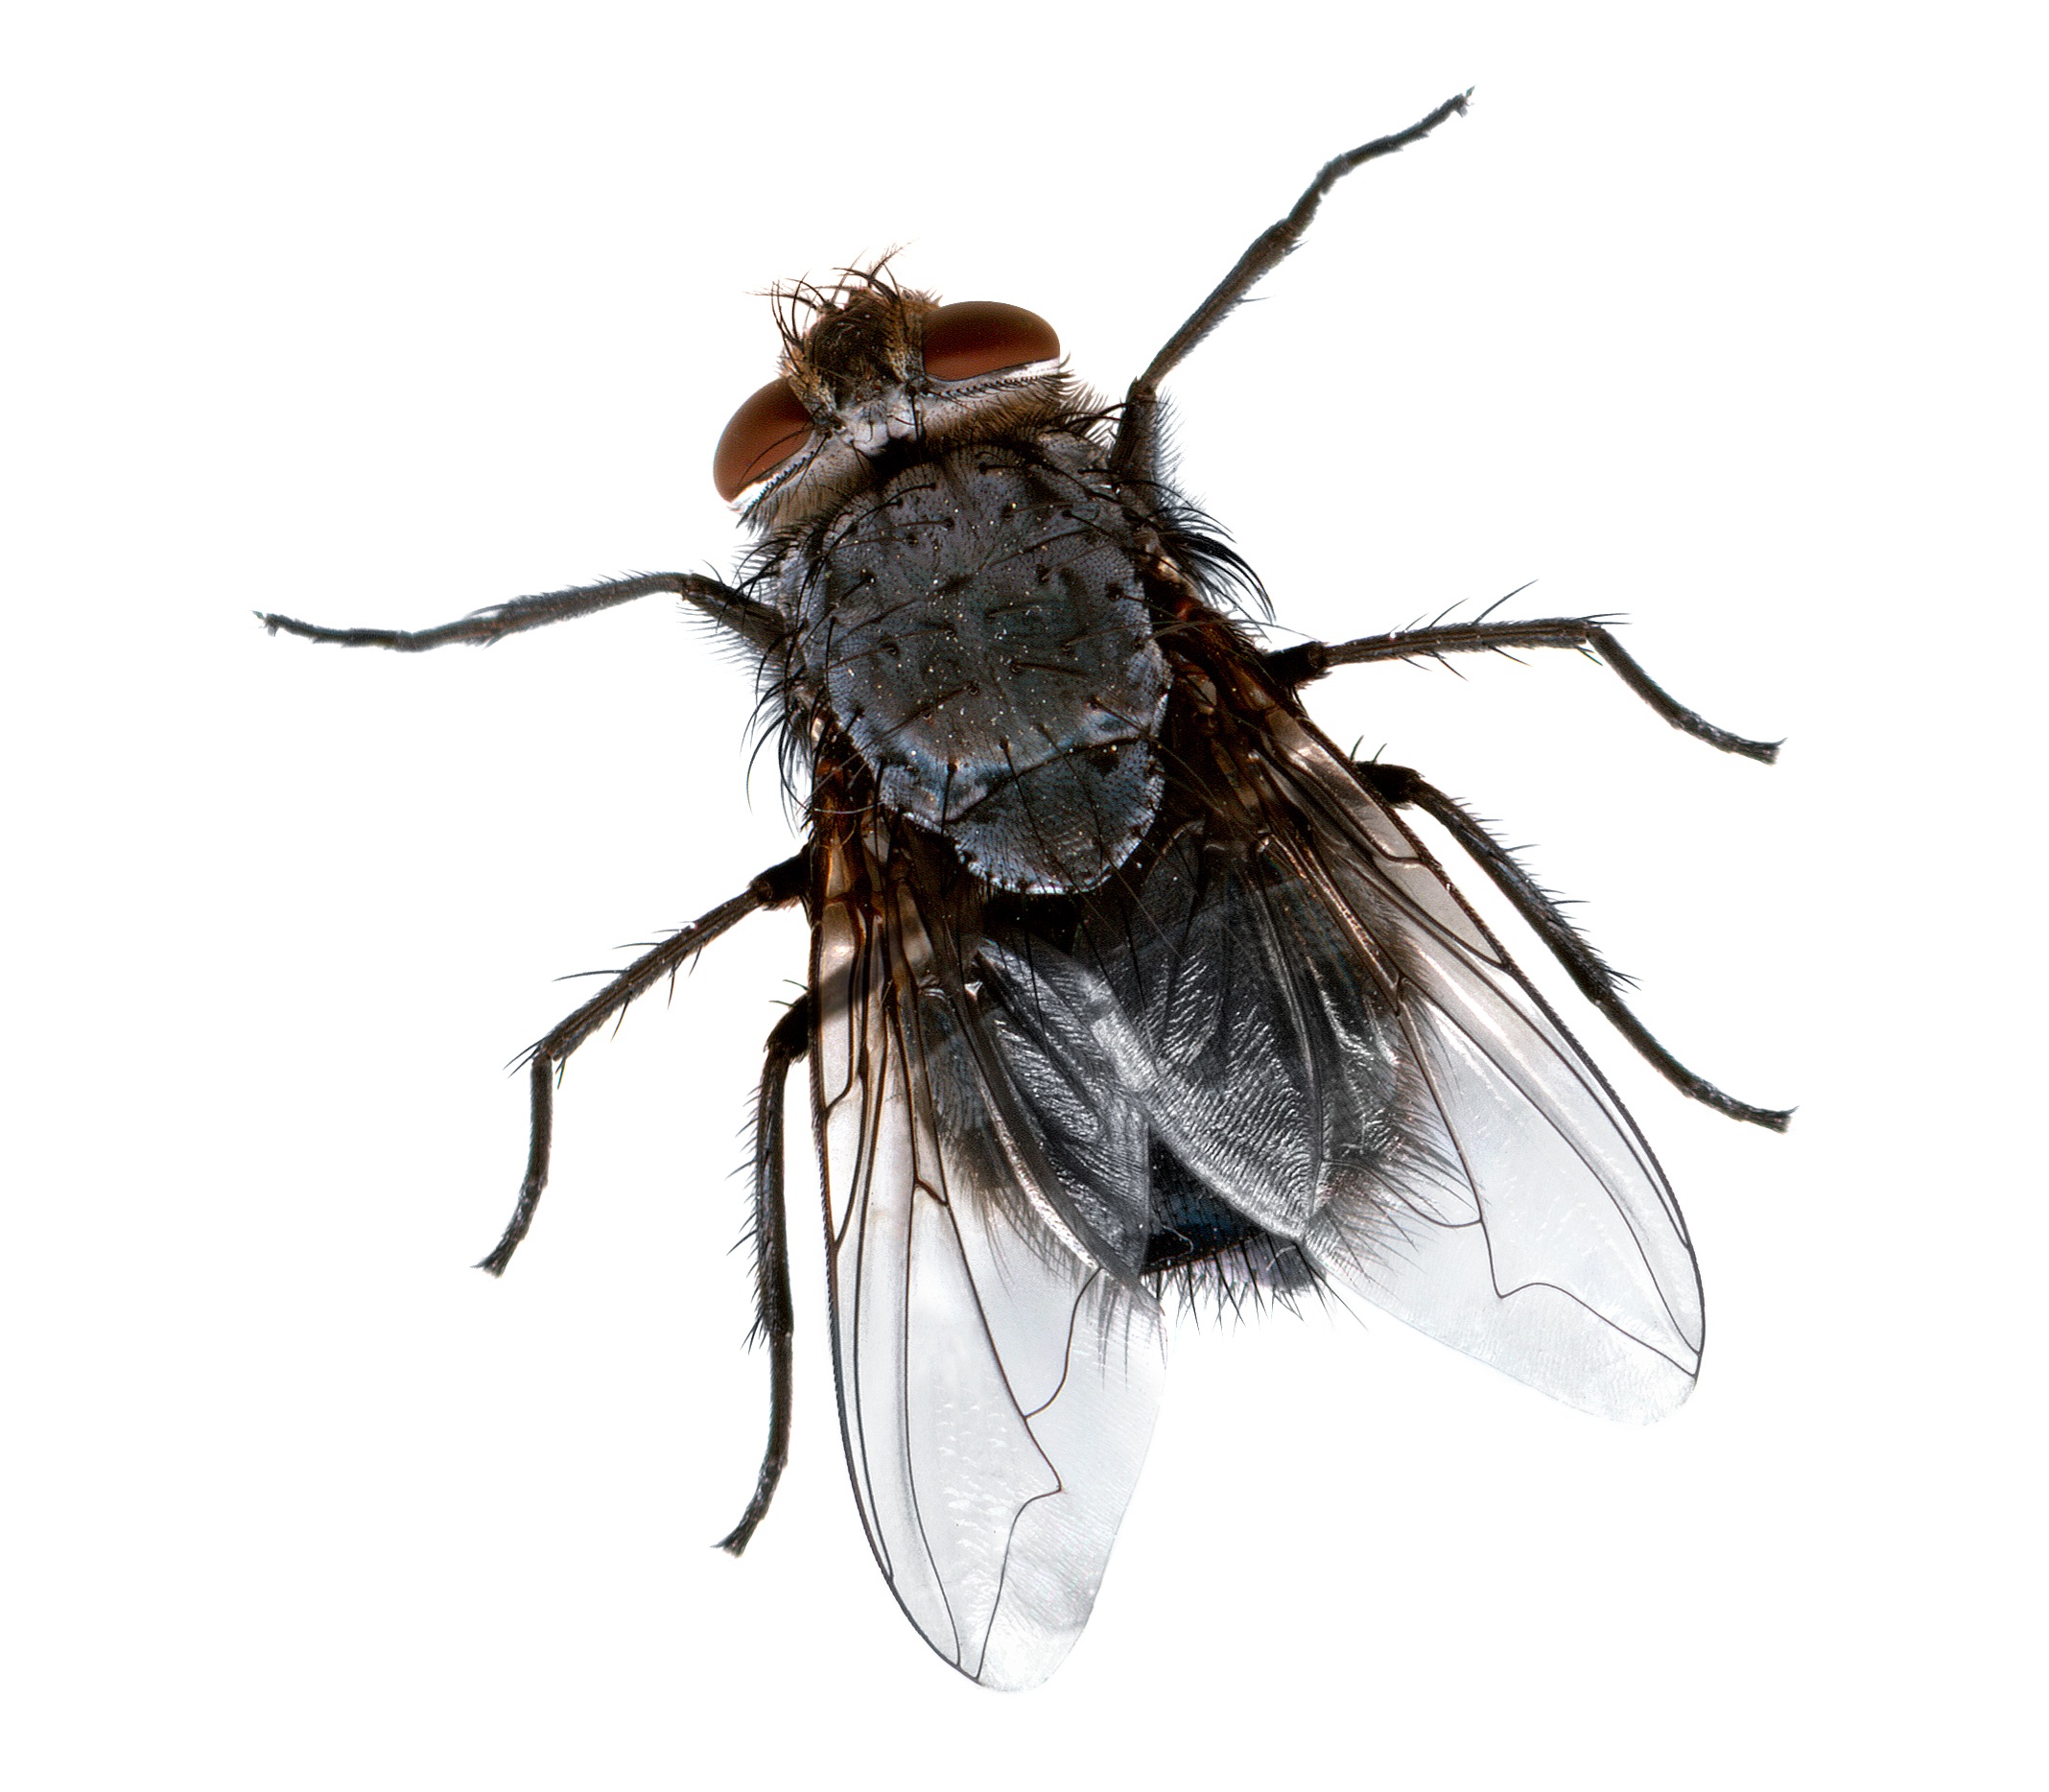
nature, wing, fly, insect, macro, bug, close, fauna, invertebrate, eyes, legs, wings, head, hairy, creepy, pest, arthropod